Carnatic music

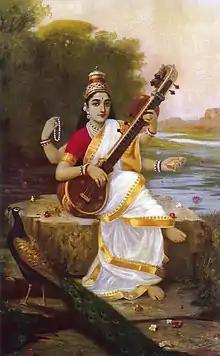
Saraswati, the Hindu goddess of all knowledge, music, arts and science, with her instrument, the "veena".

Like all art forms in Indian culture, Indian classical music is believed to be a divine art form which originated from the devas and devis (Hindu gods and goddesses), and is venerated as symbolic of . Ancient treatises also describe the connection of the origin of the svaras, or notes, to the sounds of animals and birds and man's effort to simulate these sounds through a keen sense of observation and perception. The "Samaveda", which is believed to have laid the foundation for Indian classical music, consists of hymns from the "Rigveda", set to musical tunes which would be sung using three to seven musical notes during Vedic yajnas. The "Yajurveda", which mainly consists of sacrificial formulae, mentions the "veena" as an accompaniment to vocal recitations. References to Indian classical music are made in many ancient texts, including epics like the "Ramayana" and the "Mahabharata". The "Yajnavalkya Smriti" states, ""vīṇāvādana tattvajñaḥ śrutijātiviśāradaḥ tālajñaścāprayāsena mokṣamārgaṃ niyacchati"" ("The one who is well versed in "veena", one who has the knowledge of srutis and one who is adept in tala, attains liberation (moksha) without doubt"). Contemporray Carnatic music is based on musical concepts (including "svara", "raga", and "tala") that were described in detail in several ancient works, particularly the Bharata's "Natya Shastra" and "Cilappatikaram" by Ilango Adigal.